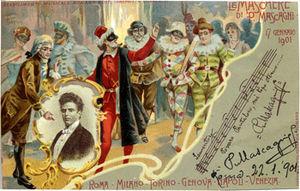
Le Maschere est un opéra en un prologue et trois actes de Pietro Mascagni sur un livret de Luigi Illica. Il est créé le 17 janvier 1901 simultanément sur six scènes italiennes, à la Scala de Milan, Gênes, Turin, à la Fenice à Venise, Vérone, Rome et à Naples deux jours plus tard.